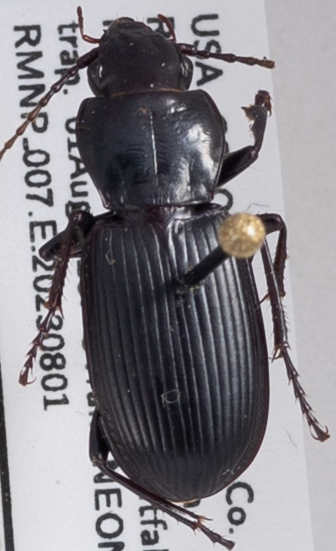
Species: Pterostichus protractus
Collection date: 2023-08-01
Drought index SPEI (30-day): -0.006
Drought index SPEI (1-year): -0.078
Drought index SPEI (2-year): -1.038